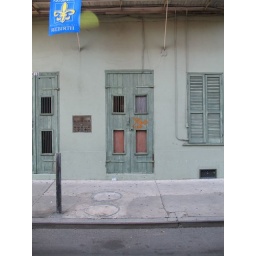
The infamous orange X. Every house in New Orleans had one.